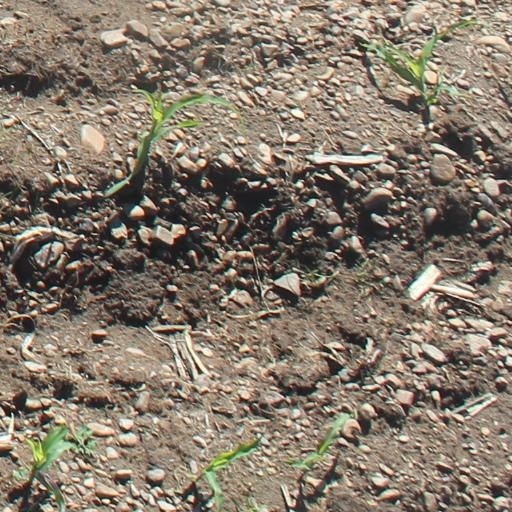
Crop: maize; corn